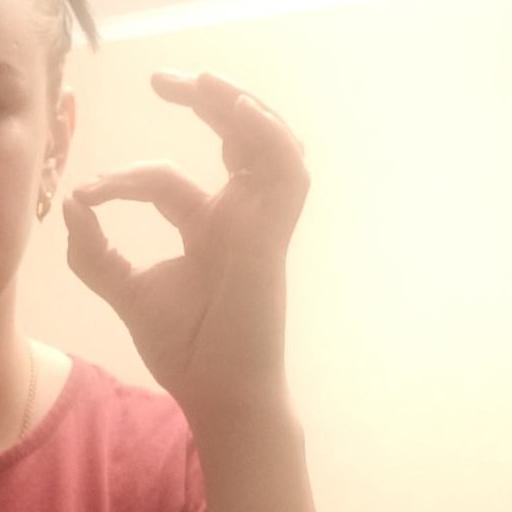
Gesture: ok